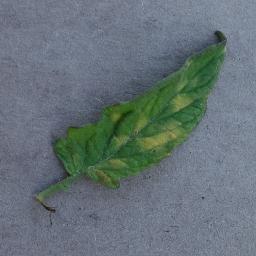
Label: Tomato___Leaf_Mold